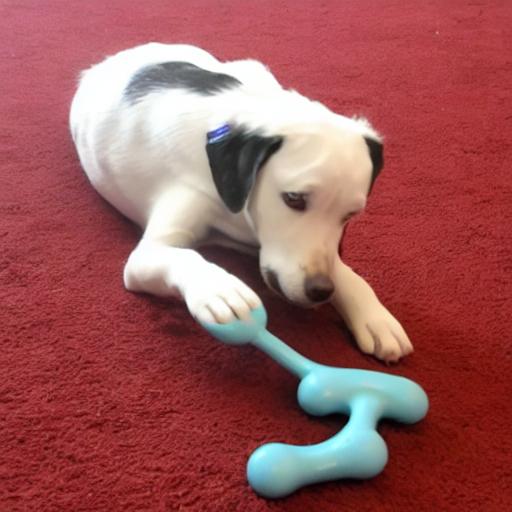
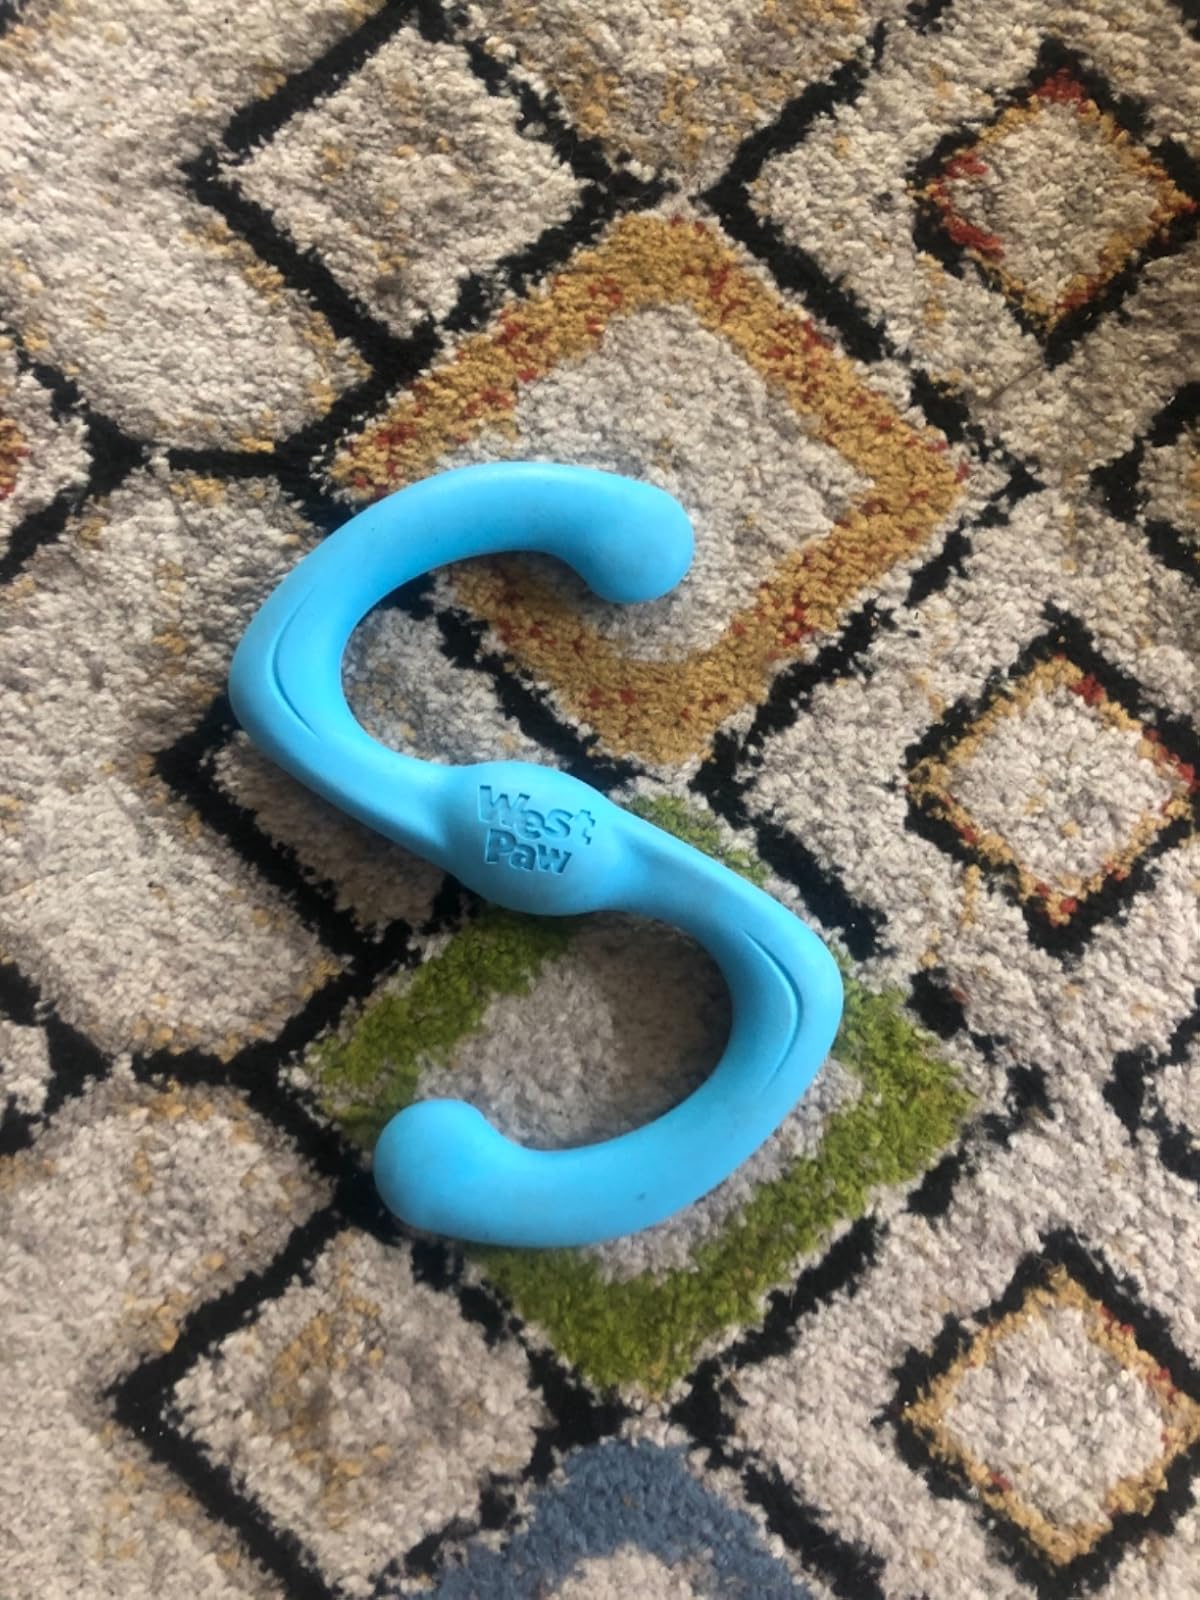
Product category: items_toy
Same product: no